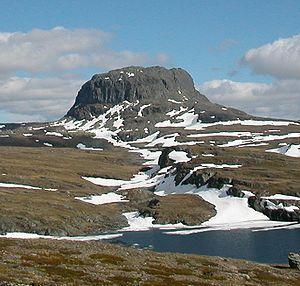
Le Parc national de Hardangervidda est le plus grand parc national de Norvège continentale avec ses 3 422 km². Il est situé au sud du pays, à la frontière des comtés d'Innlandet, de Vestfold og Telemark et de Viken. Il fut fondé en 1981.